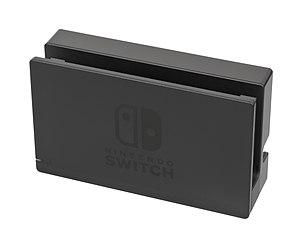
La Nintendo Switch est une console de jeux vidéo produite par Nintendo, succédant à la Wii U. Il s'agit de la première console hybride, c'est-à-dire multi modes, mise en vente de l'histoire, pouvant aussi bien faire office de console de salon que de console portable. Annoncée le 17 mars 2015 au cours d'une conférence de presse, présentée officiellement le 20 octobre 2016 et montrée plus en détail le 17 janvier 2017 lors d'une présentation en direct, elle est sortie mondialement le 3 mars 2017.